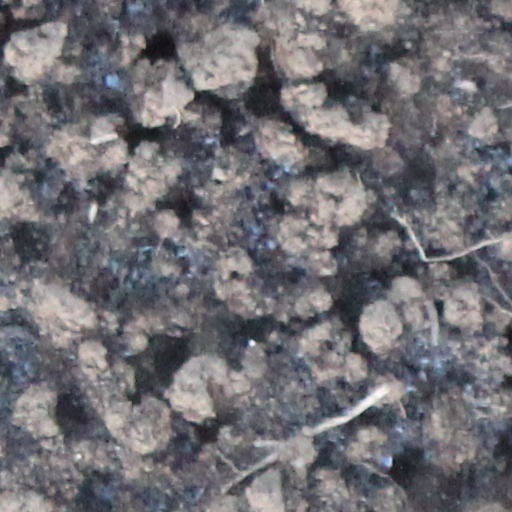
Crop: wheat